University Granth Nirman Board

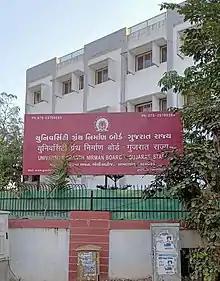
Building of the University Granth Nirman Board

The University Granth Nirman Board (UGNB), also known as the Gujarat State University Granth Nirman Board (GSUGNB), is a book-publishing firm in Ahmedabad, Gujarat, which publishes reference works at a break-even prices.